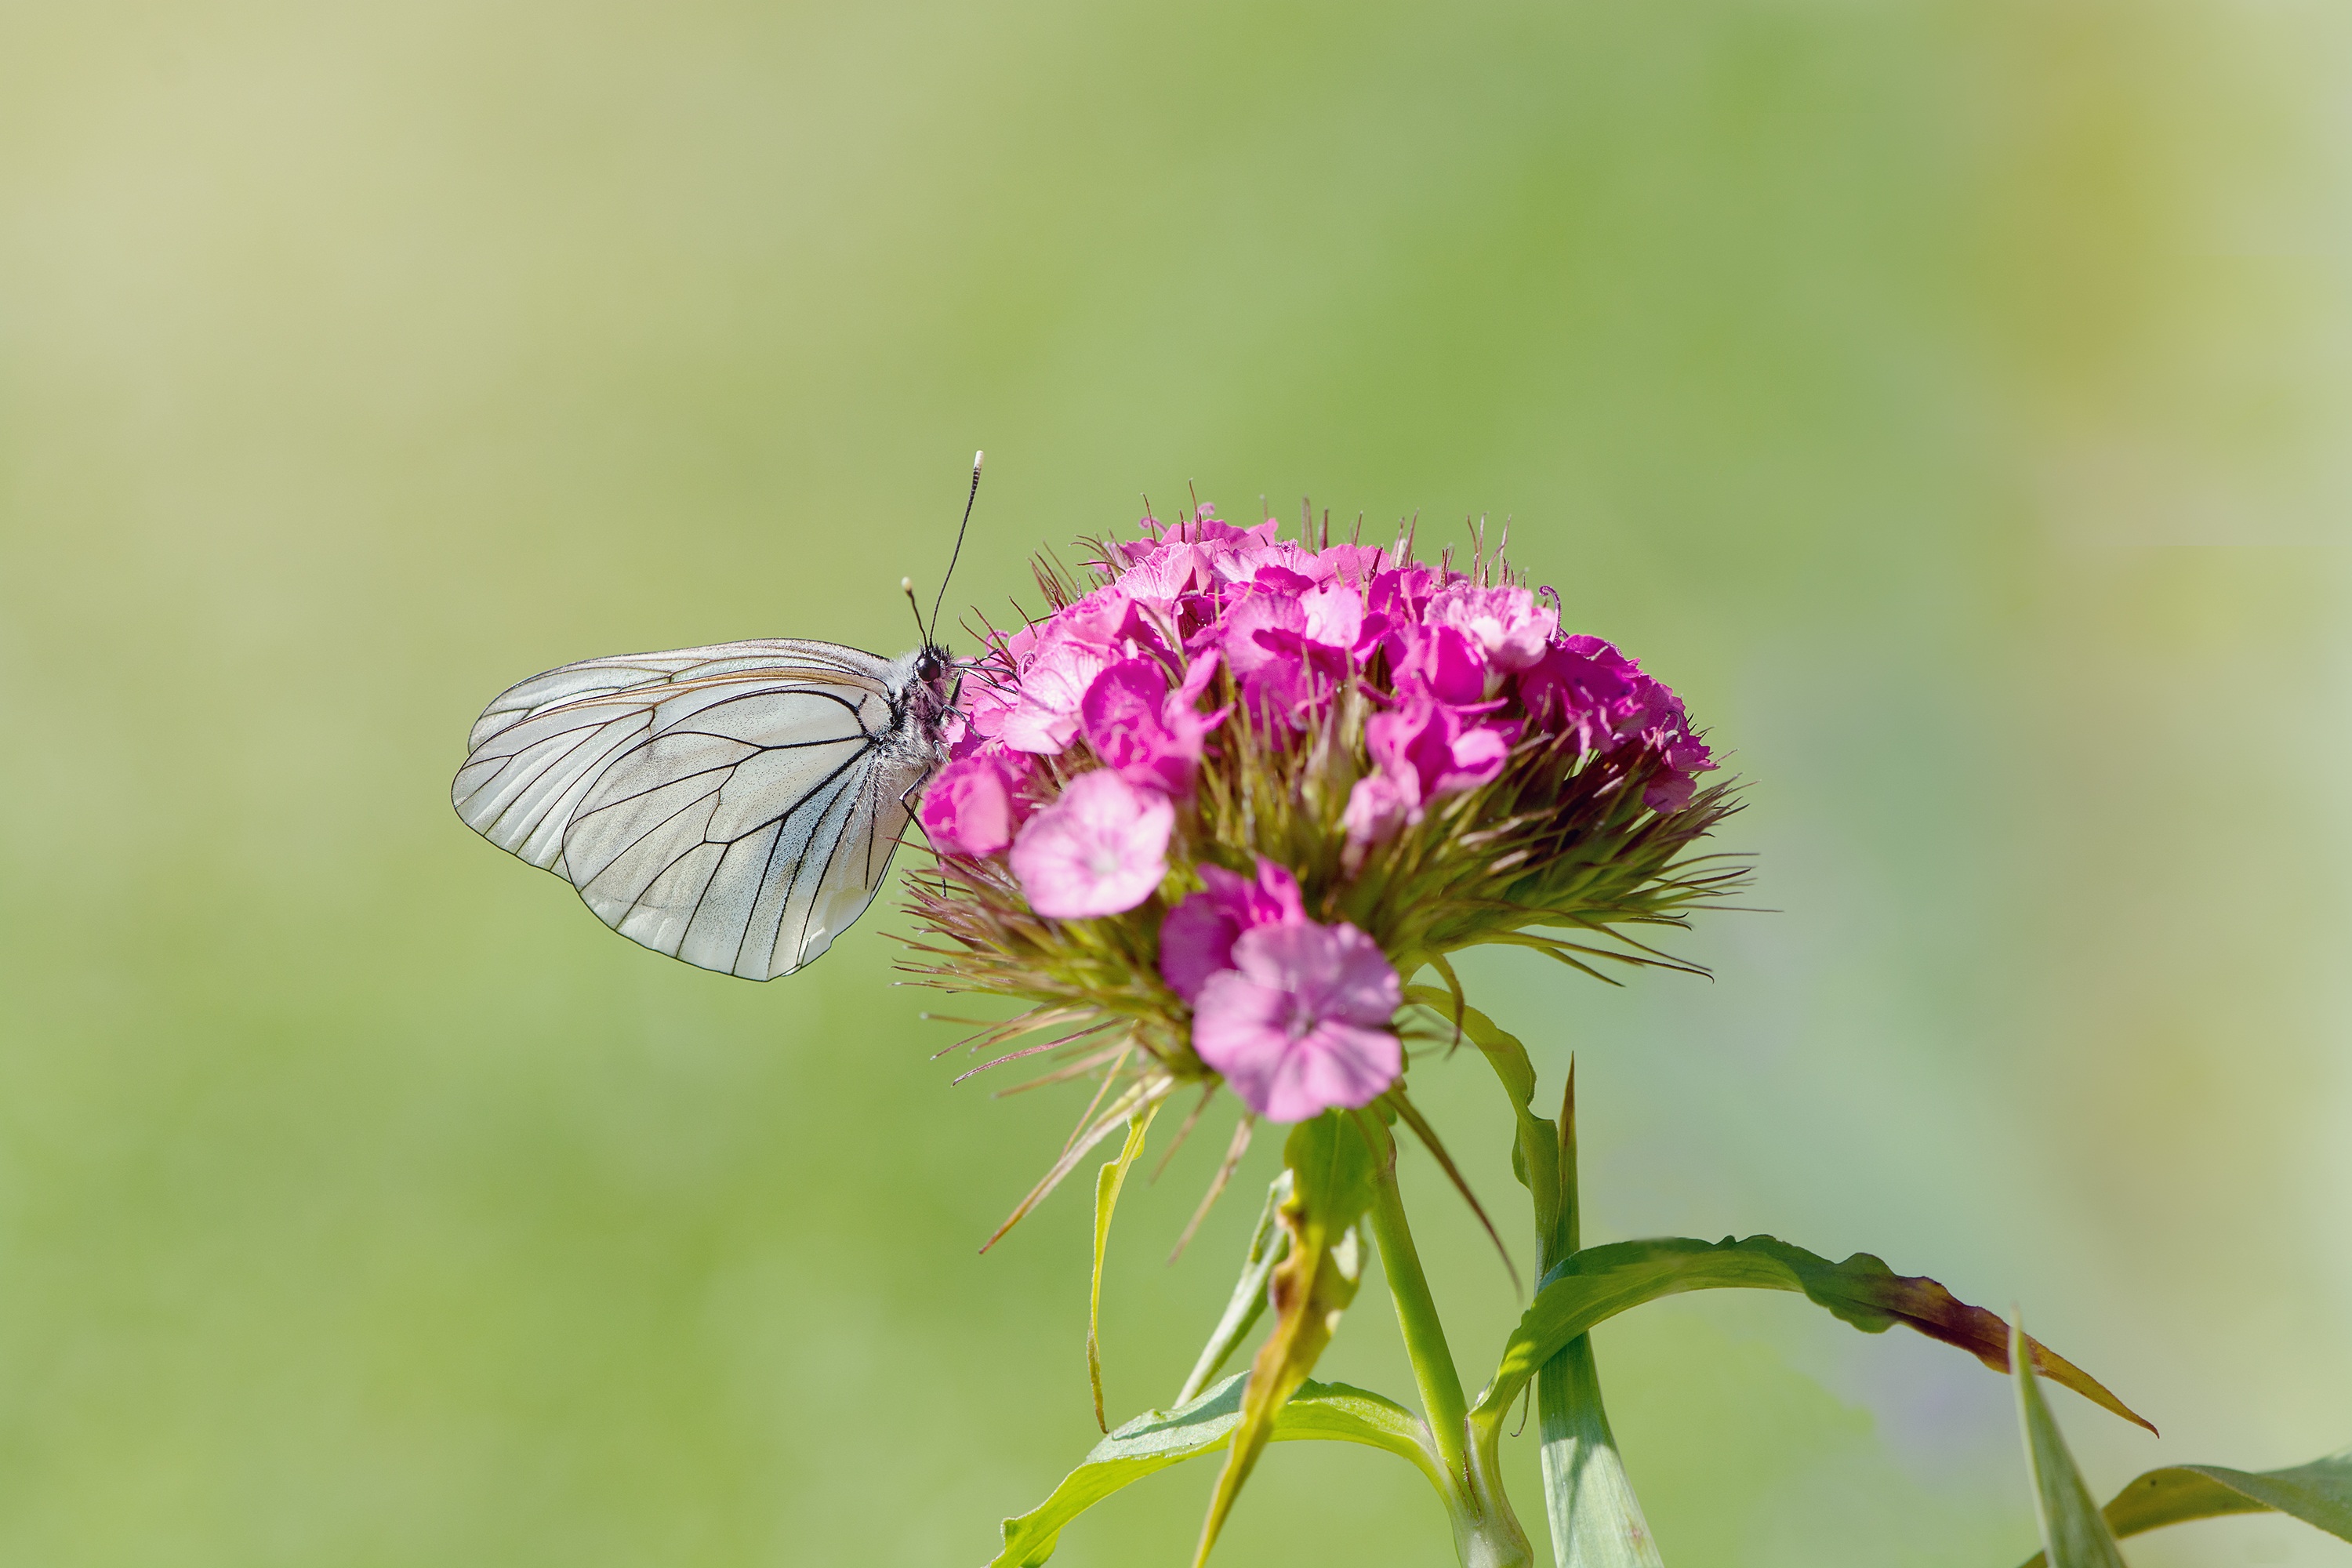
nature, blossom, plant, photography, meadow, flower, petal, bloom, summer, insect, botany, butterfly, garden, pink, close, flora, fauna, invertebrate, wildflower, close up, carnation, nectar, pieridae, pink flower, flight insect, macro photography, in the garden, pollinator, white ling, sweet william, carnation family, blossom with butterfly, tree white ling, moths and butterflies, lycaenid